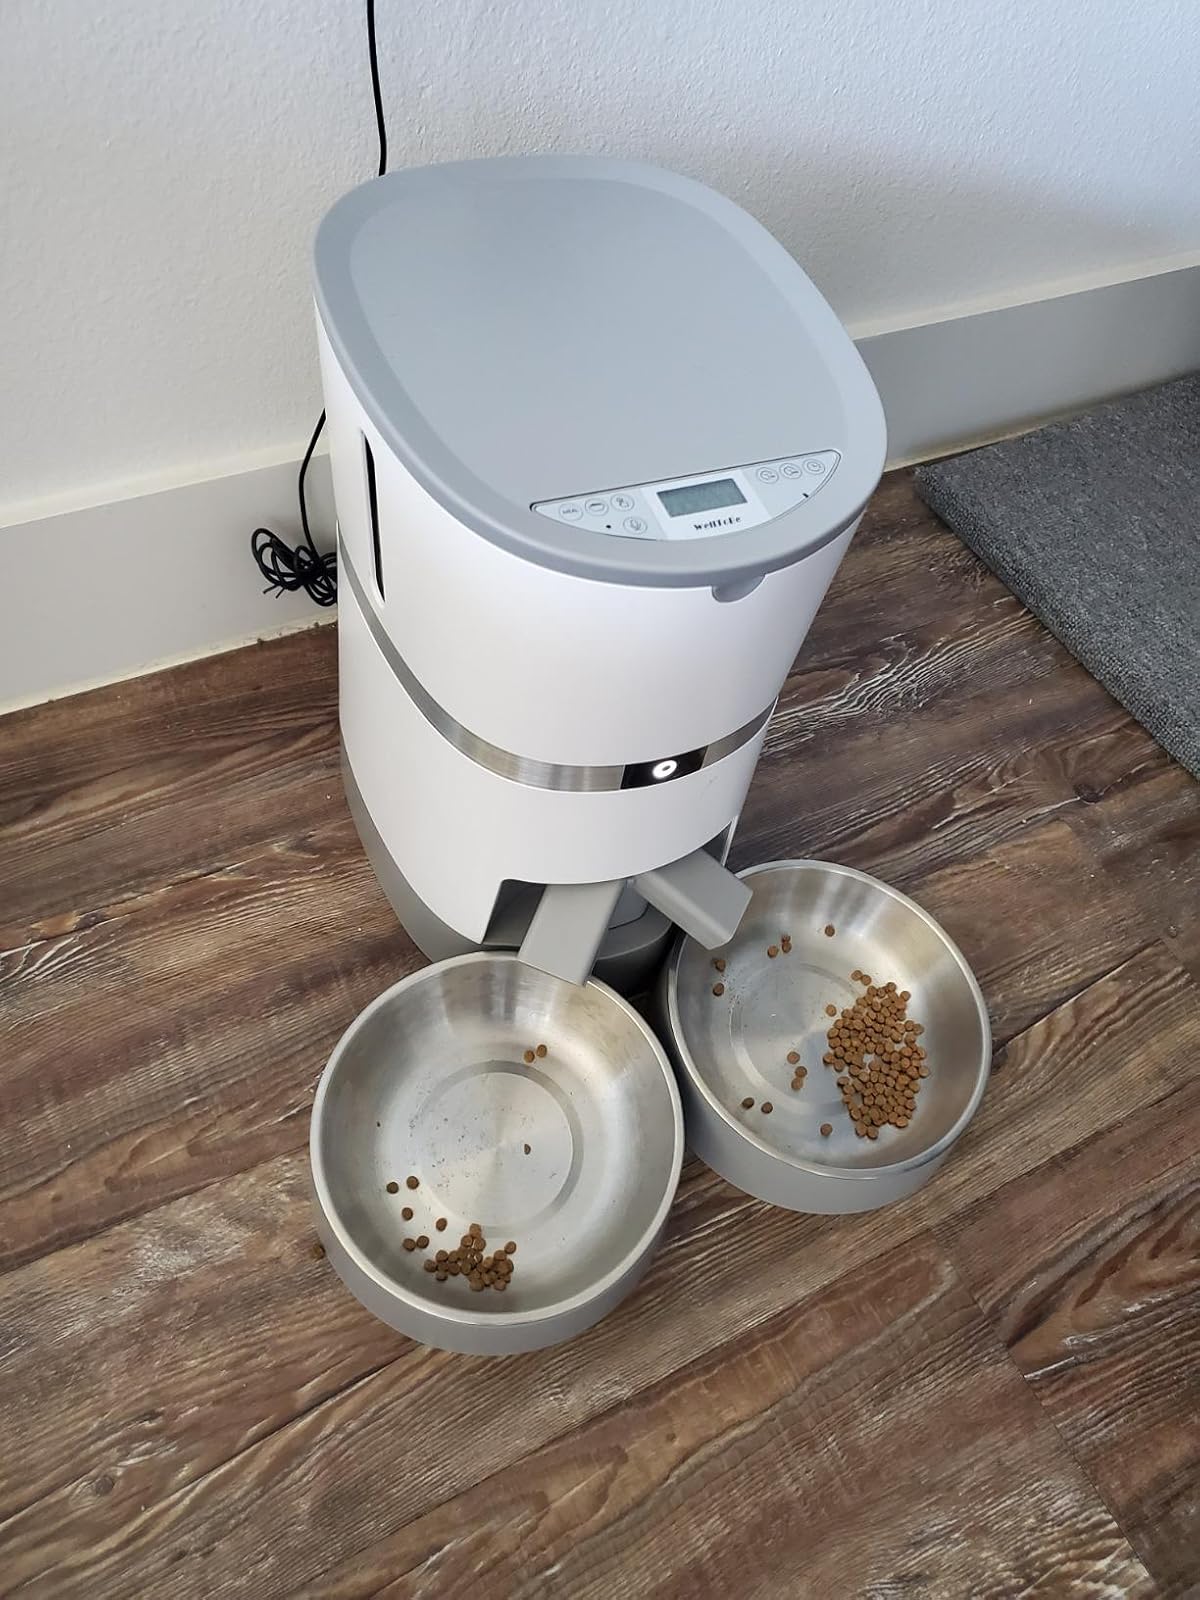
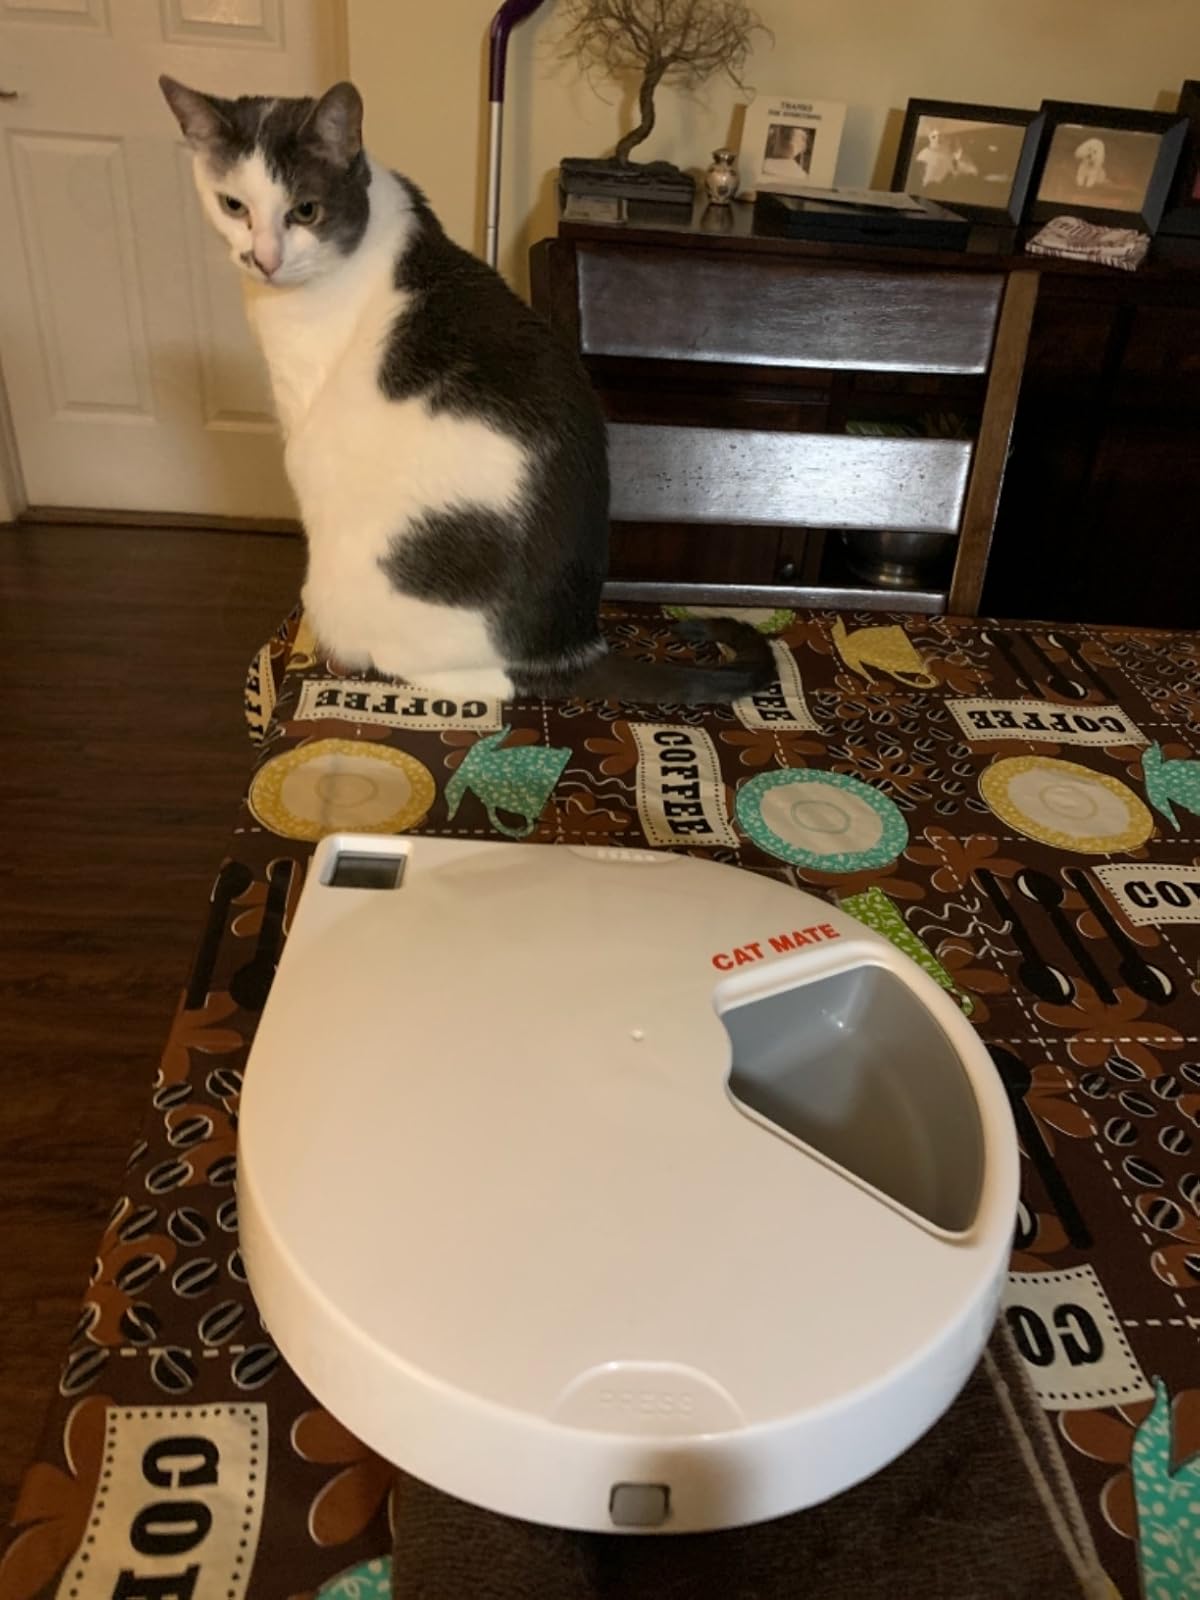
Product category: items_feeder
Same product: no